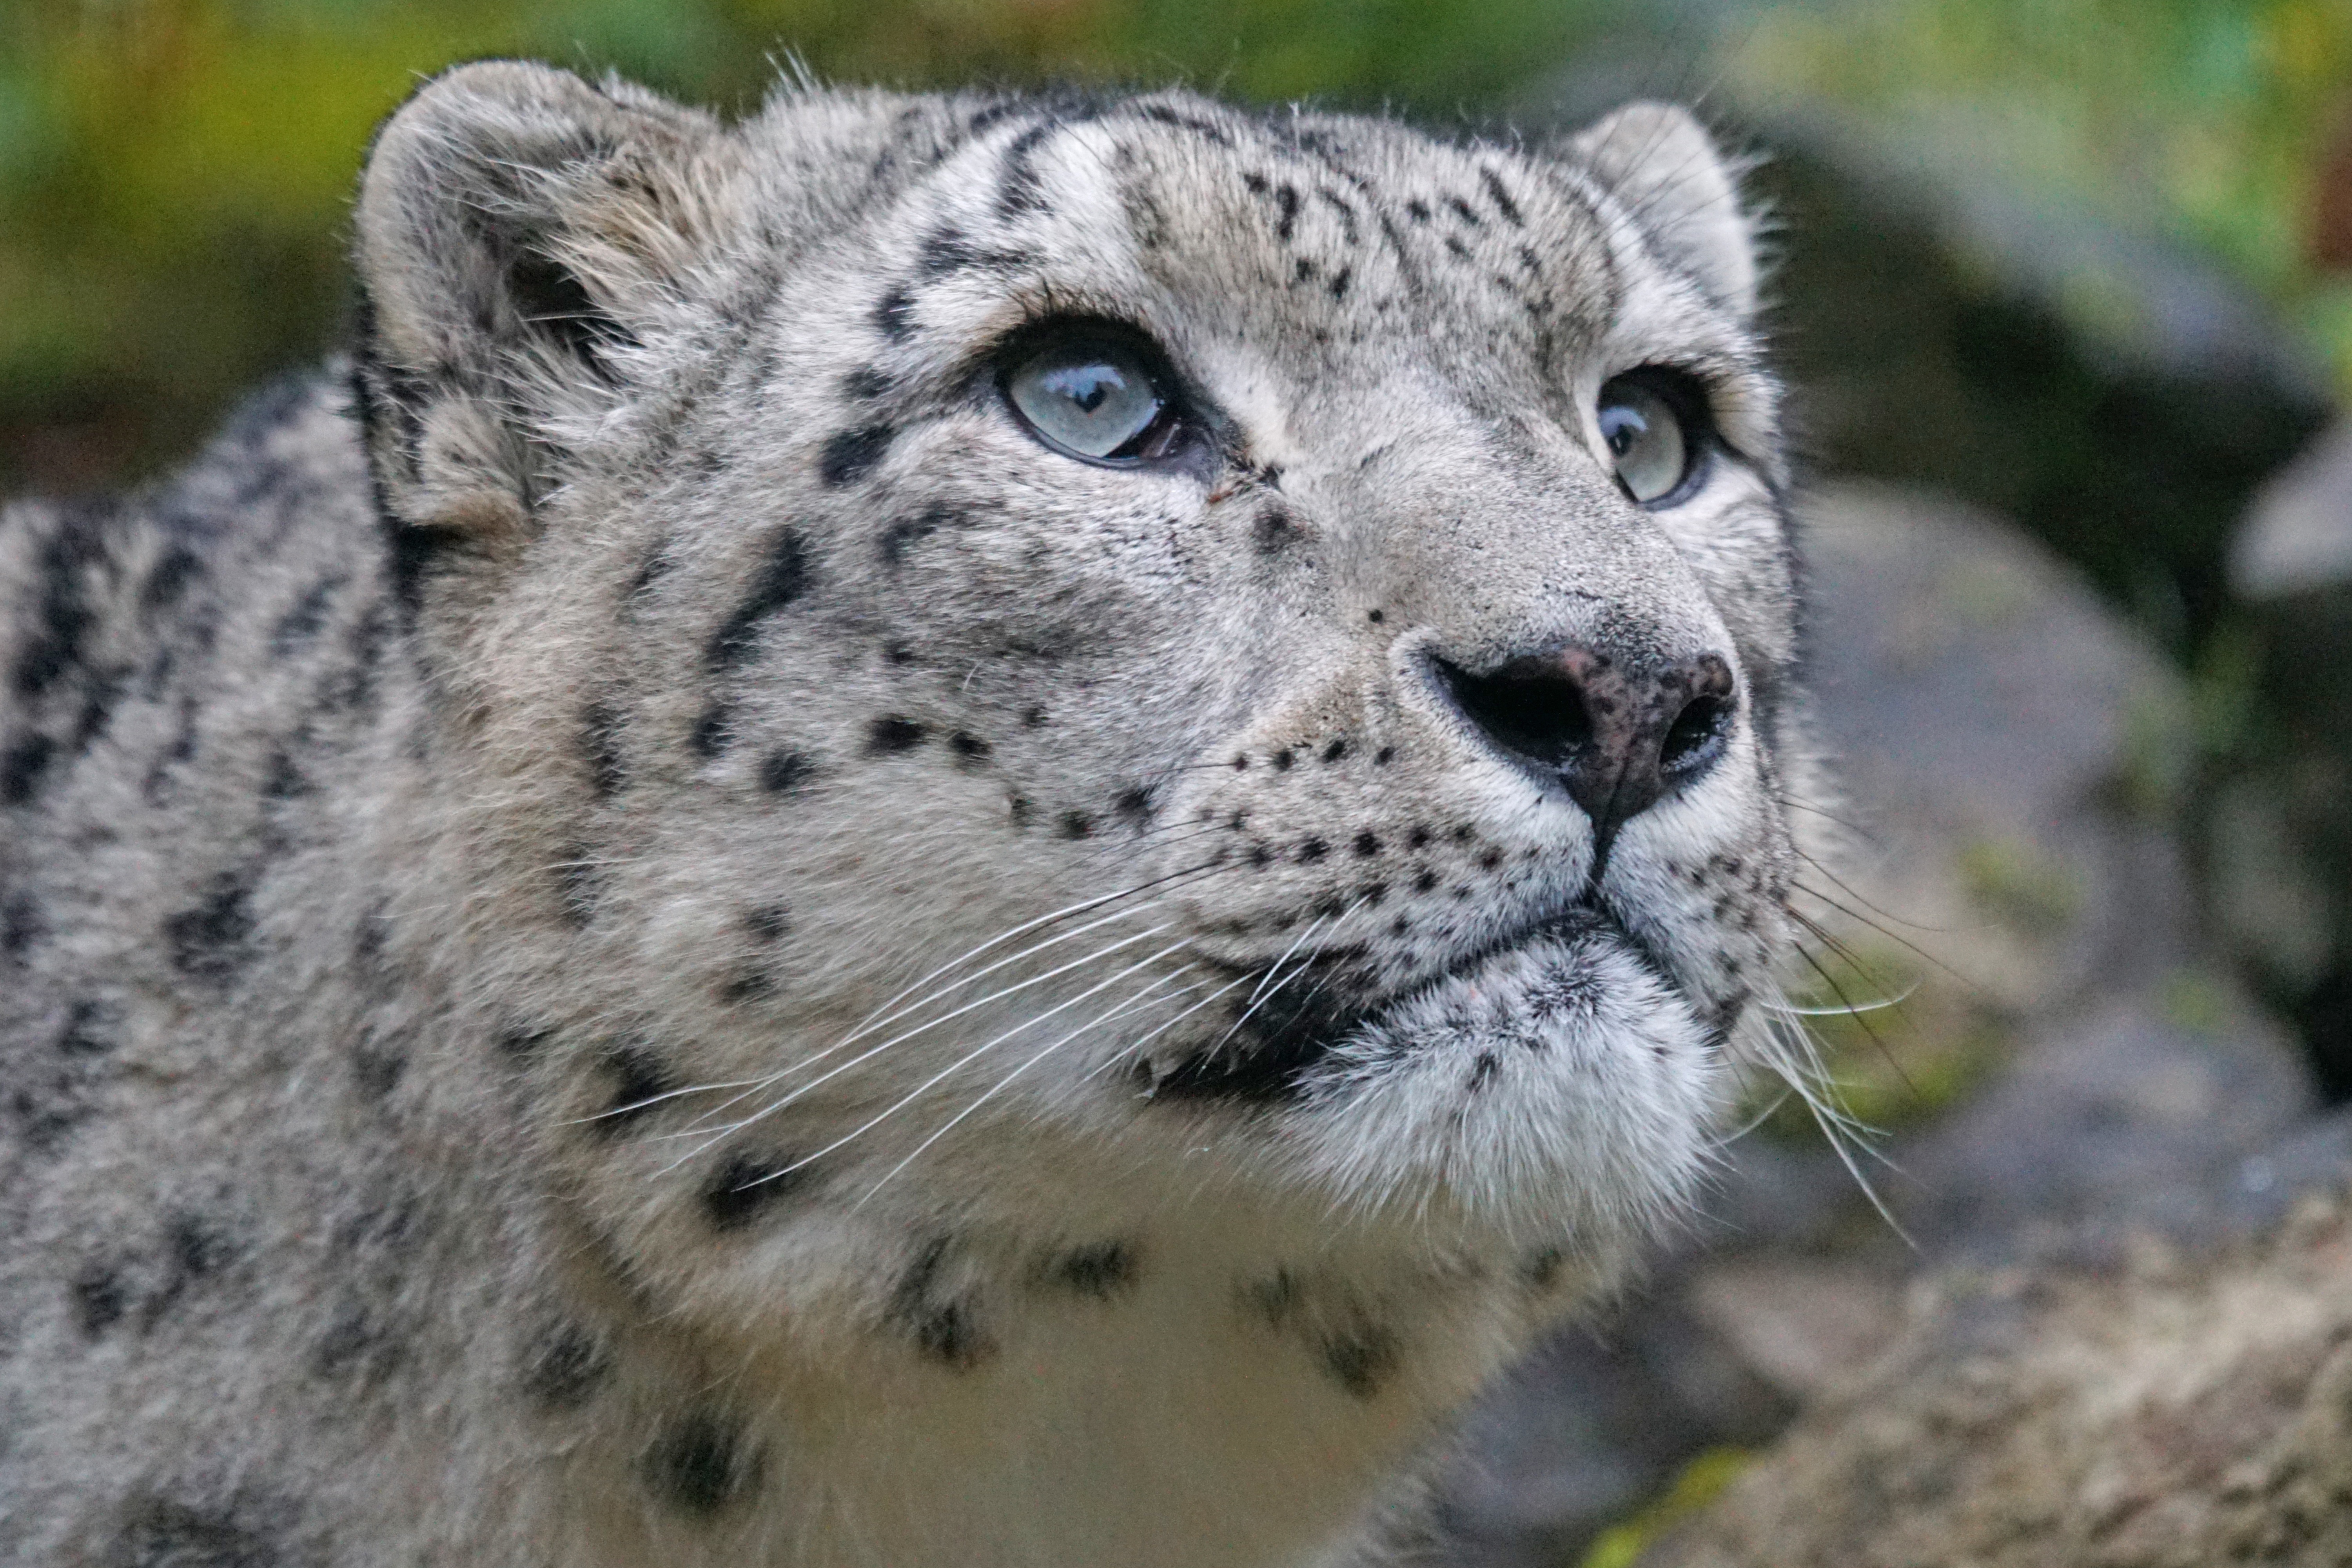
wildlife, zoo, mammal, predator, fauna, leopard, big cat, cheetah, whiskers, vertebrate, animal world, noble, stains, animal portrait, snow leopard, irbis, panthera uncia, big cats, cat like mammal